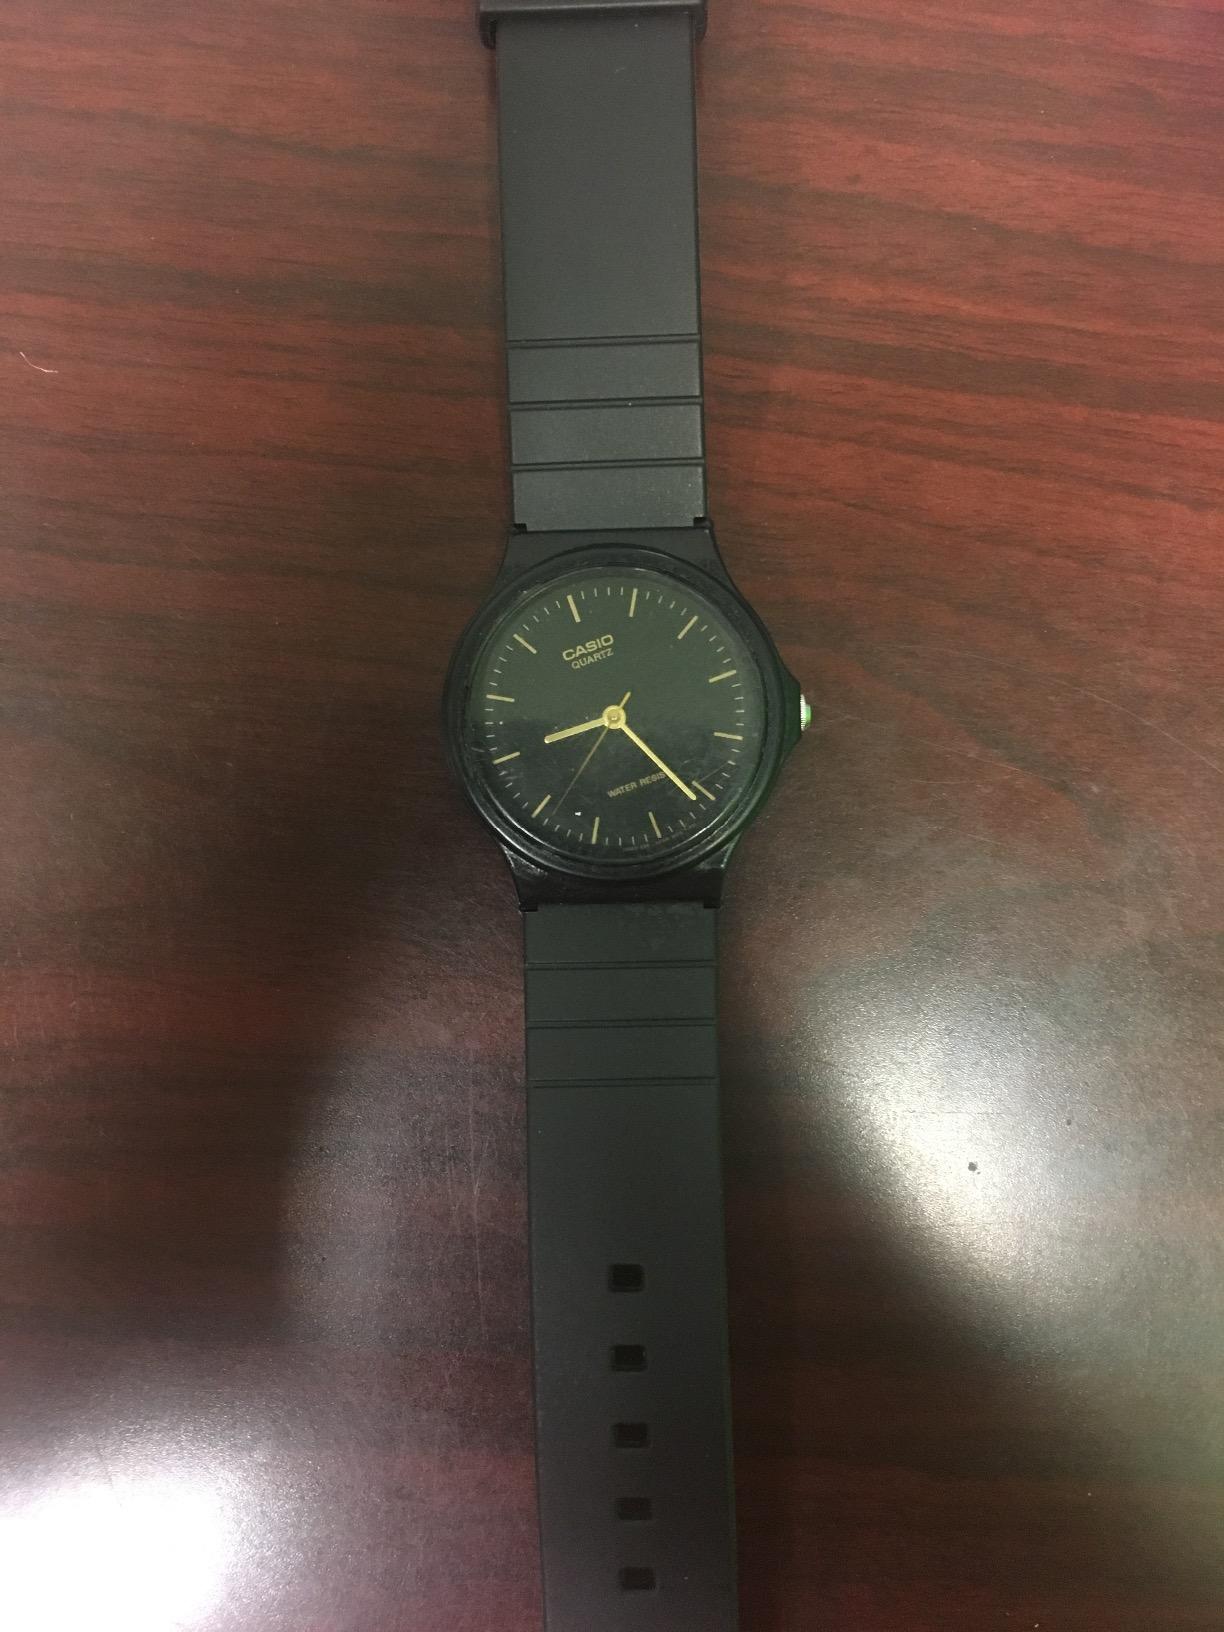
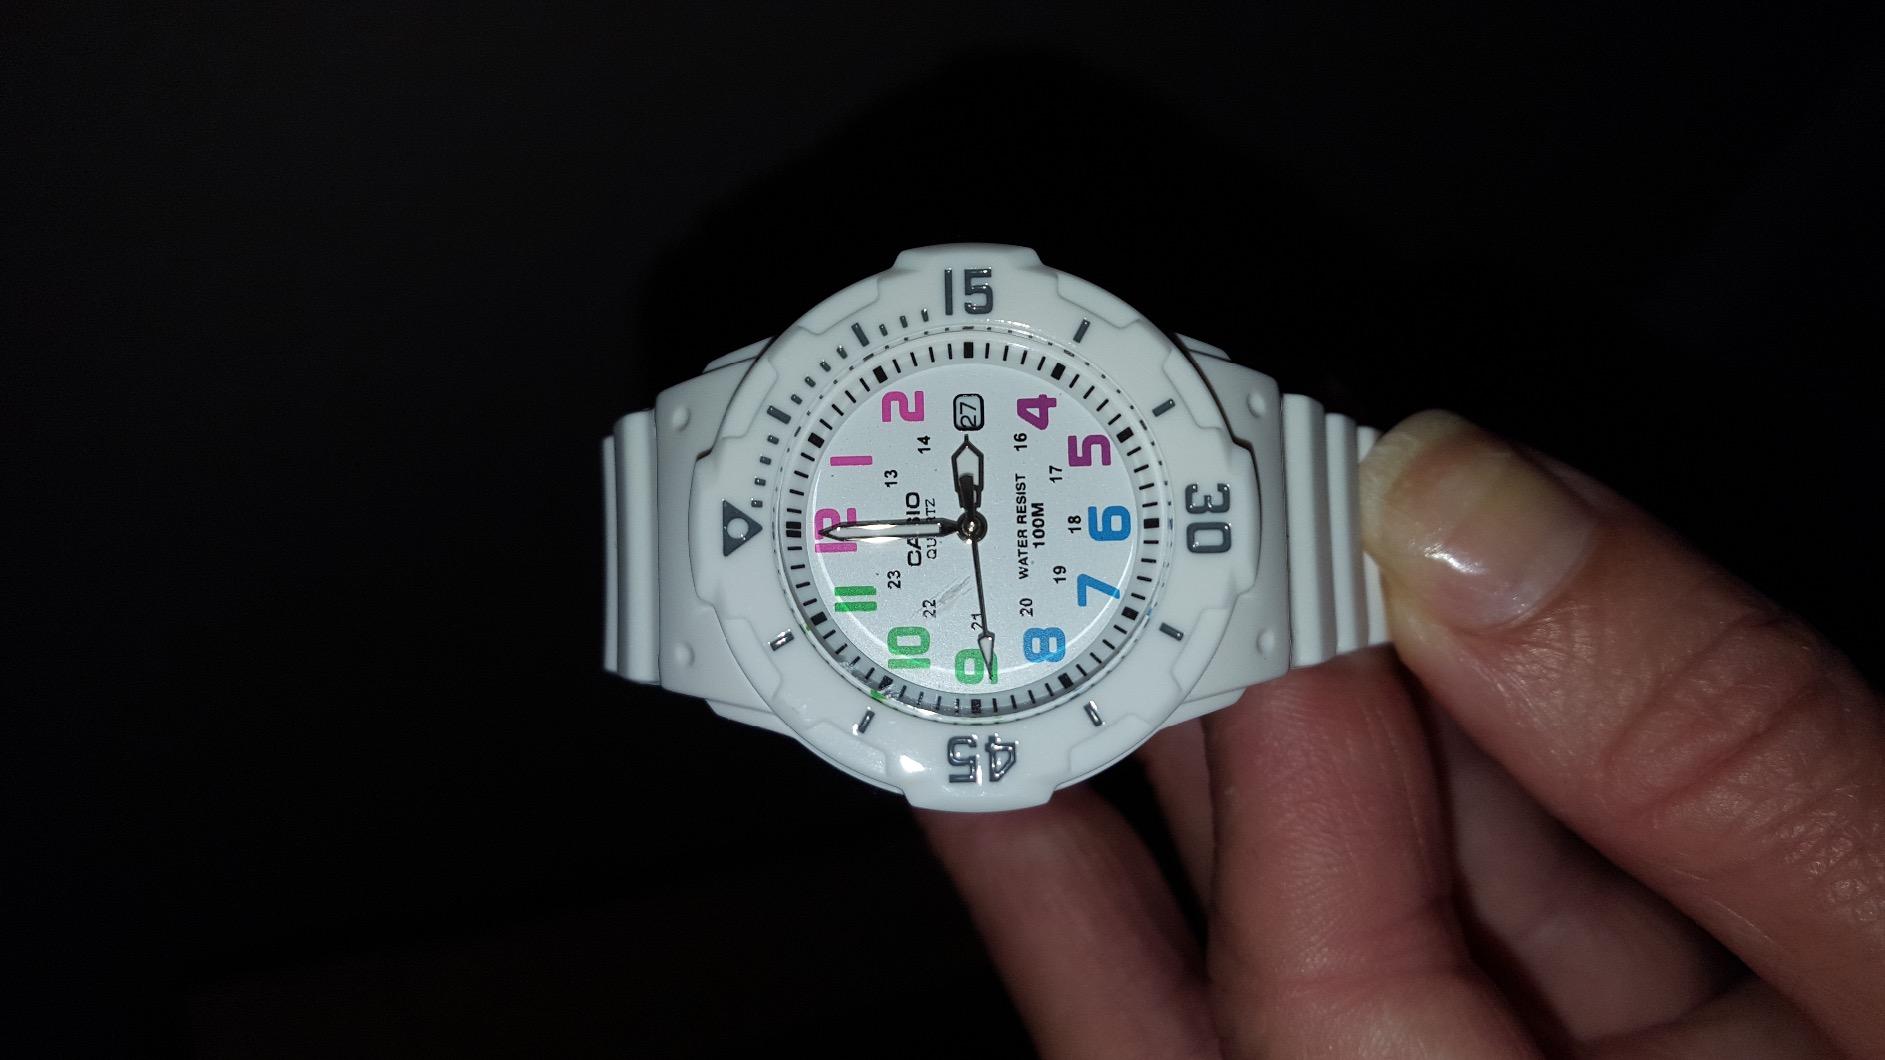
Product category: accessories_watch
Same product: no